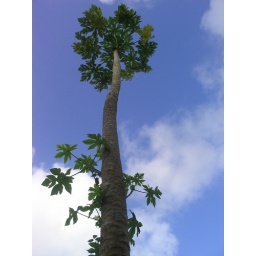
The papaya tree outside our house in Suva, Fiji